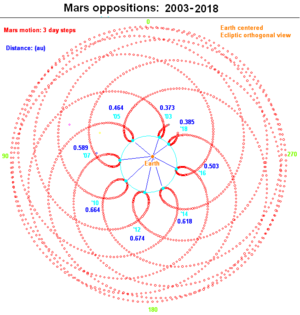
Les premières traces de l'histoire de l'observation de Mars, c'est-à-dire l'observation de la planète Mars depuis la Terre, remontent à l'époque des astronomes de l'Égypte antique, au IIe millénaire av. J.-C. Les premiers écrits chinois à propos des mouvements de la planète rouge datent d'avant la fondation de la dynastie Zhou. Des observations détaillées des positions de Mars furent faites par les astronomes babyloniens qui perfectionnèrent des techniques d'arithmétique afin de prévoir les futures positions de la planète. Les philosophes de la Grèce antique et les astronomes de l'époque hellénistique développèrent des modèles géocentriques pour expliquer ces mouvements. Les astronomes indiens et arabes, quant à eux, estimèrent la taille de Mars et sa distance par rapport à la Terre. Au XVIᵉ siècle, Nicolas Copernic proposa un modèle héliocentrique pour le Système solaire dans lequel les planètes suivaient des orbites circulaires autour du Soleil. Ce modèle fut corrigé par Johannes Kepler, donnant à Mars une orbite elliptique, en adéquation avec les données astronomiques de l'époque.